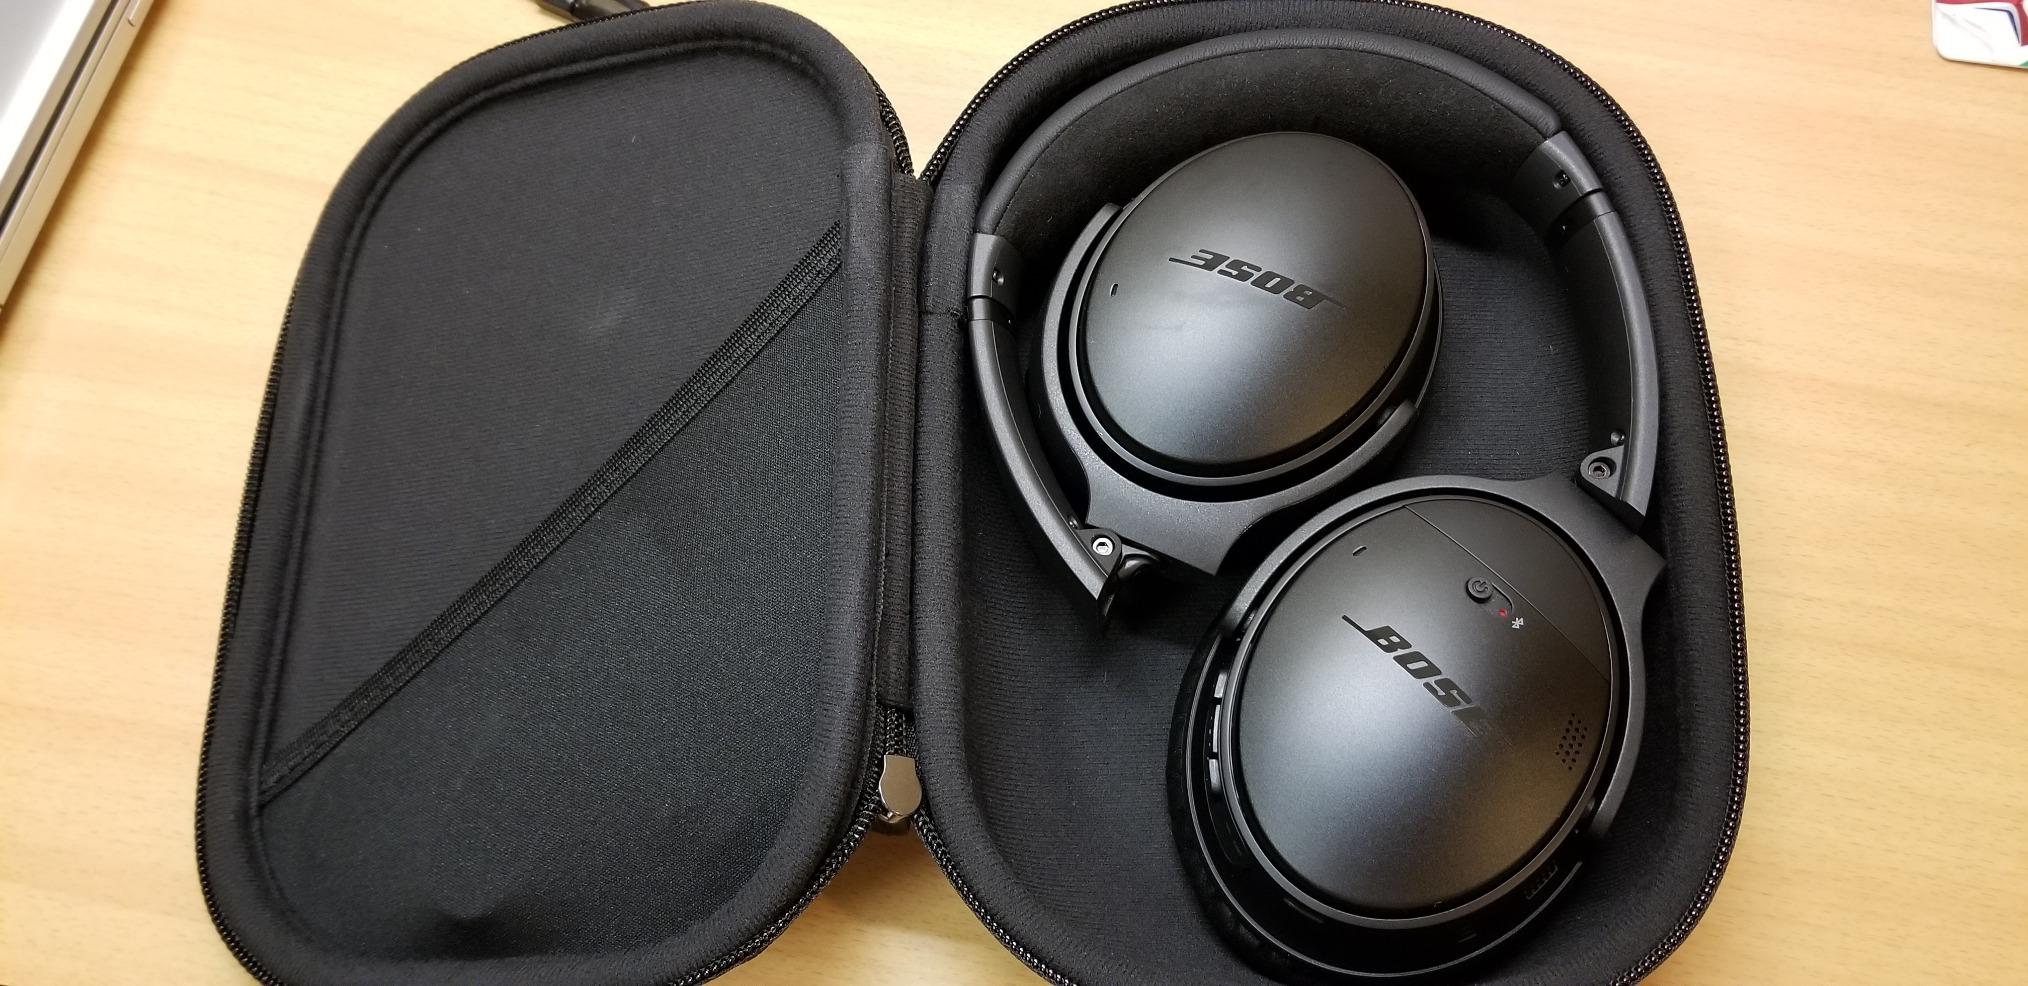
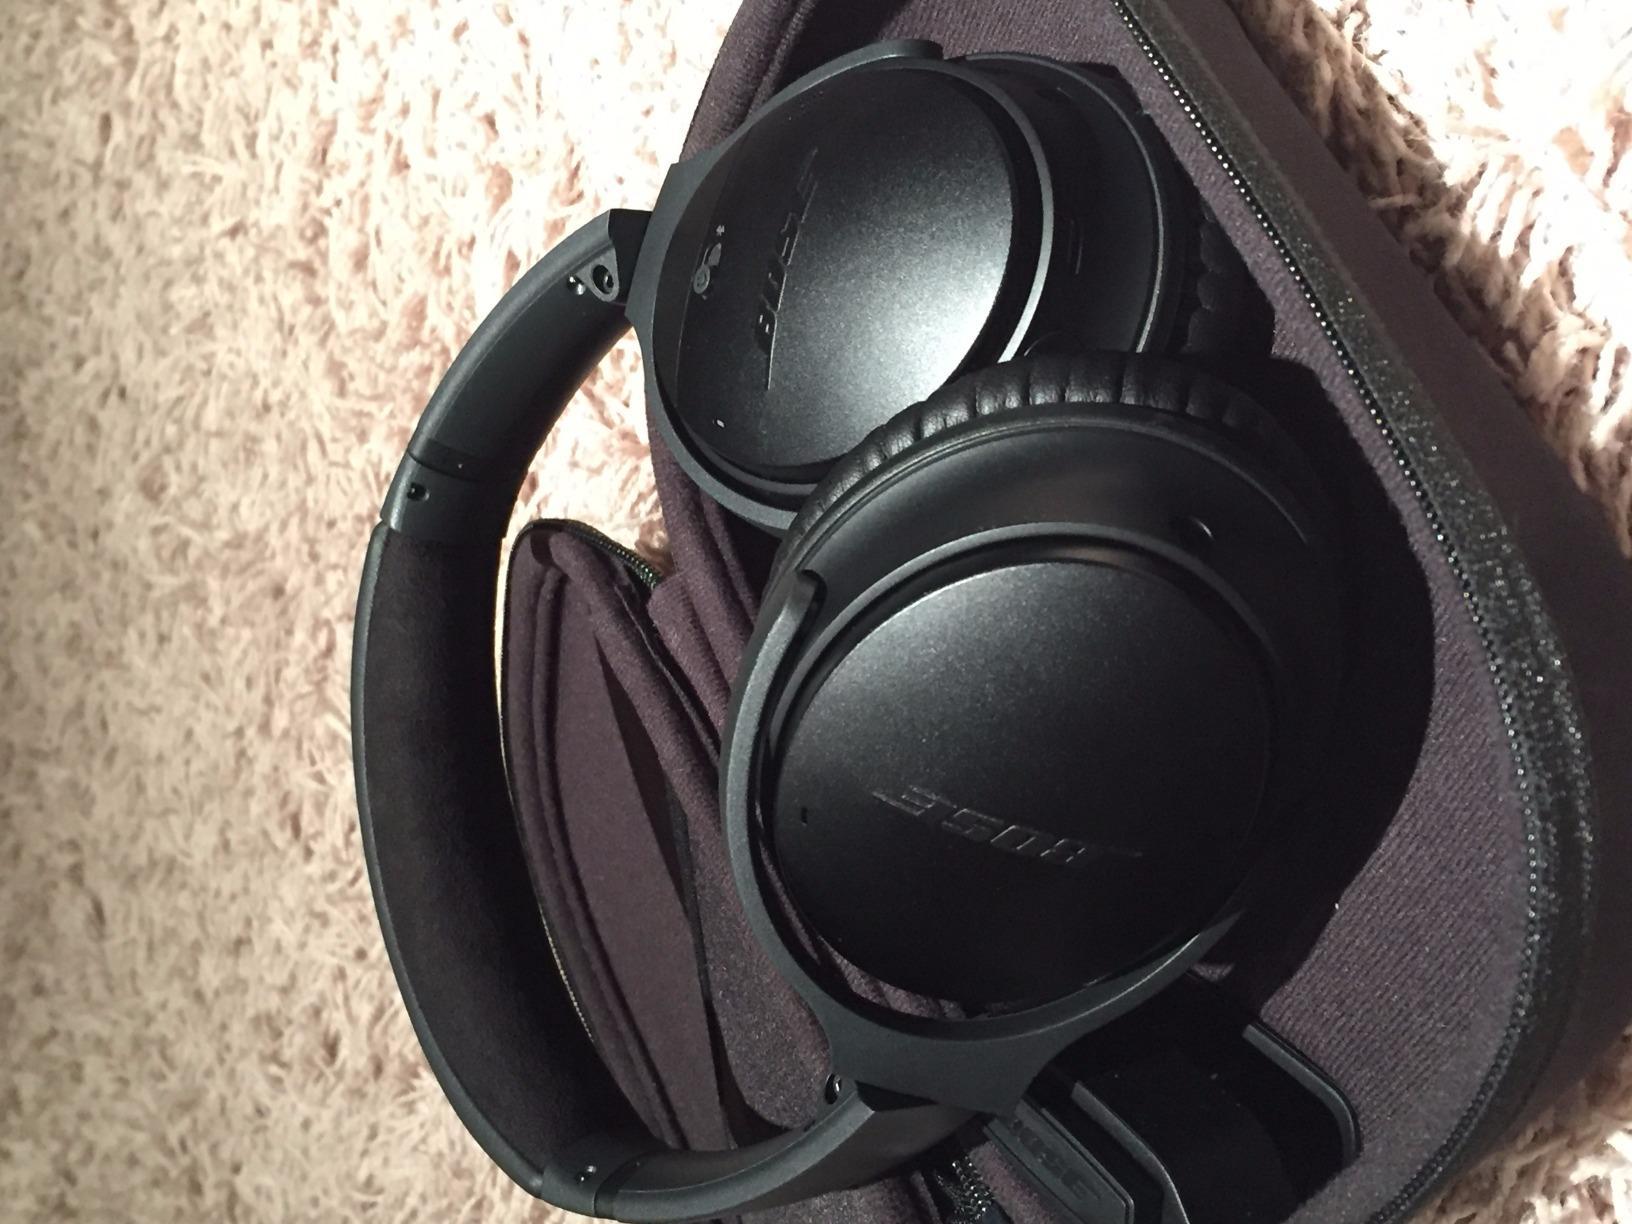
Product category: headphones
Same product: yes